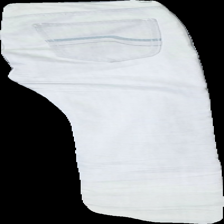
View: back
Type: Trousers
Category: Children
Brand: Not in the list
Colors: Grey
Material: 87% Cotton 13% Cont?
Cut: Regular
Size: 146
Season: All
Stains: Minor
Damage location: top center
Price range: 50-100
Recommended usage: Repair